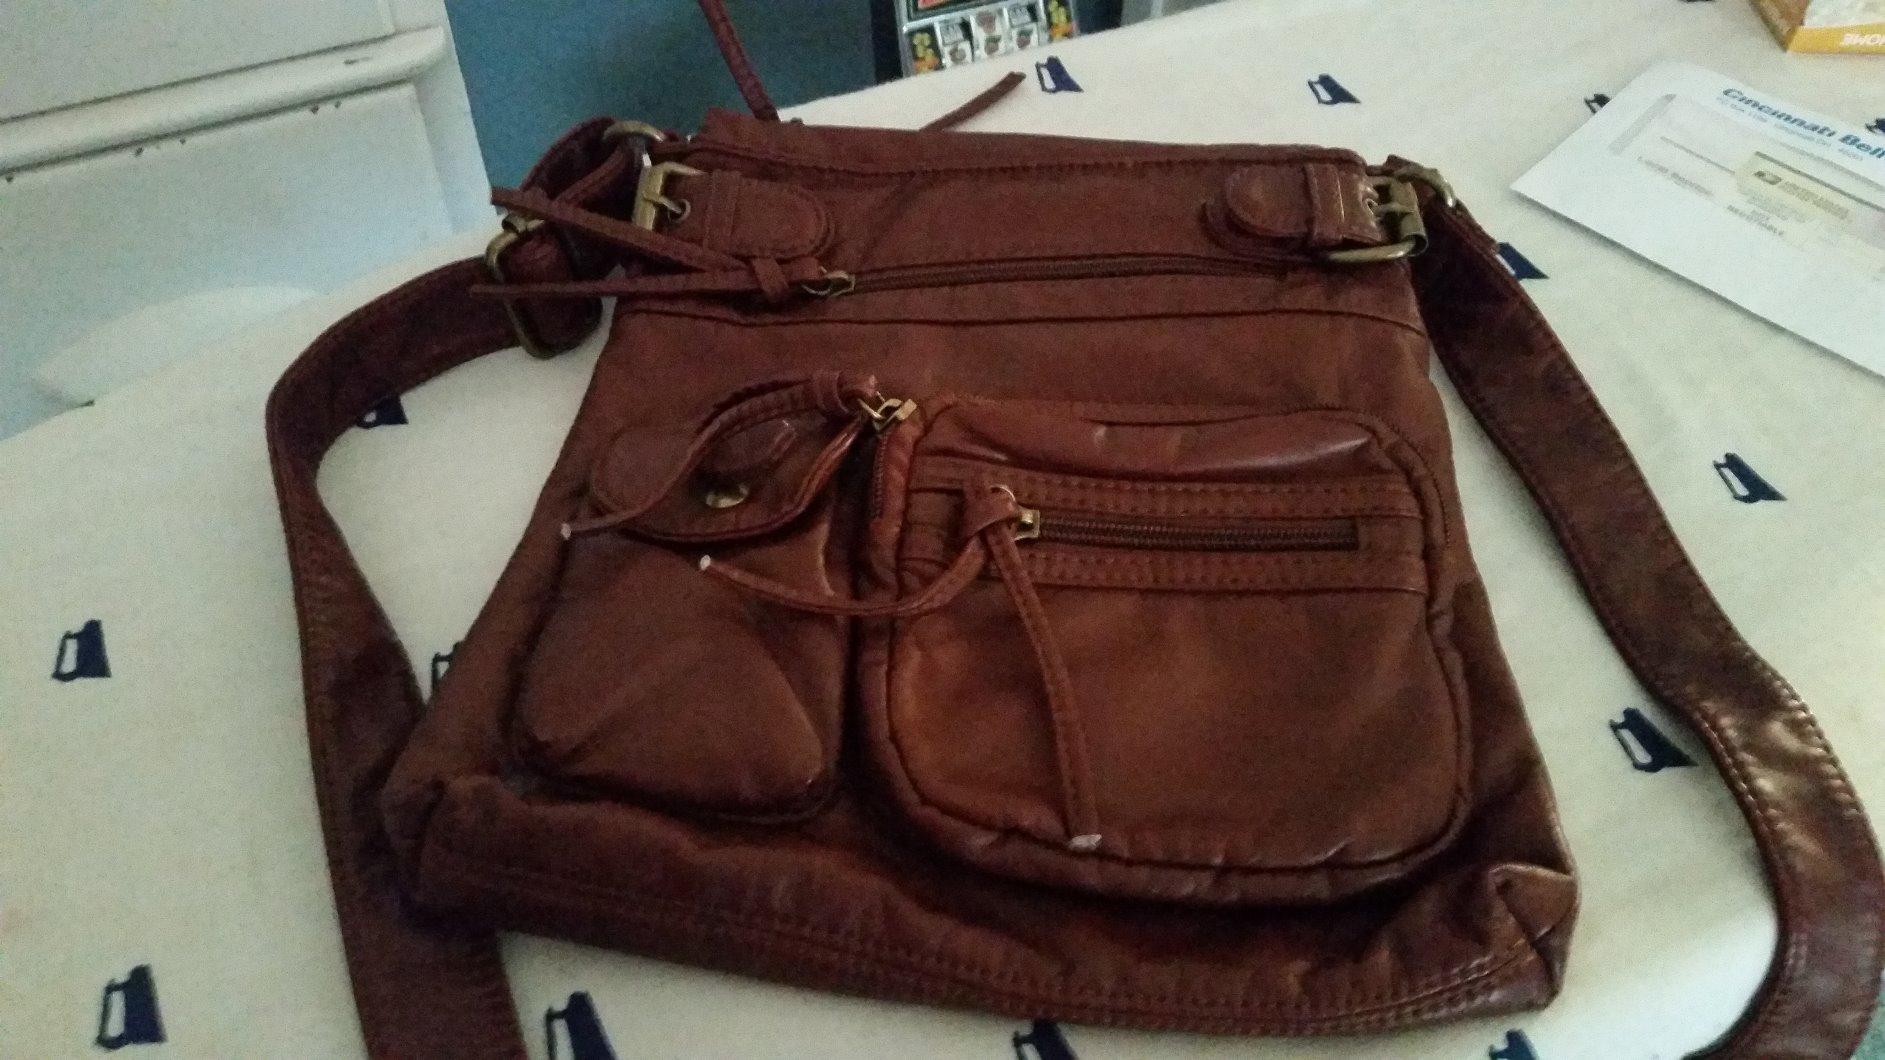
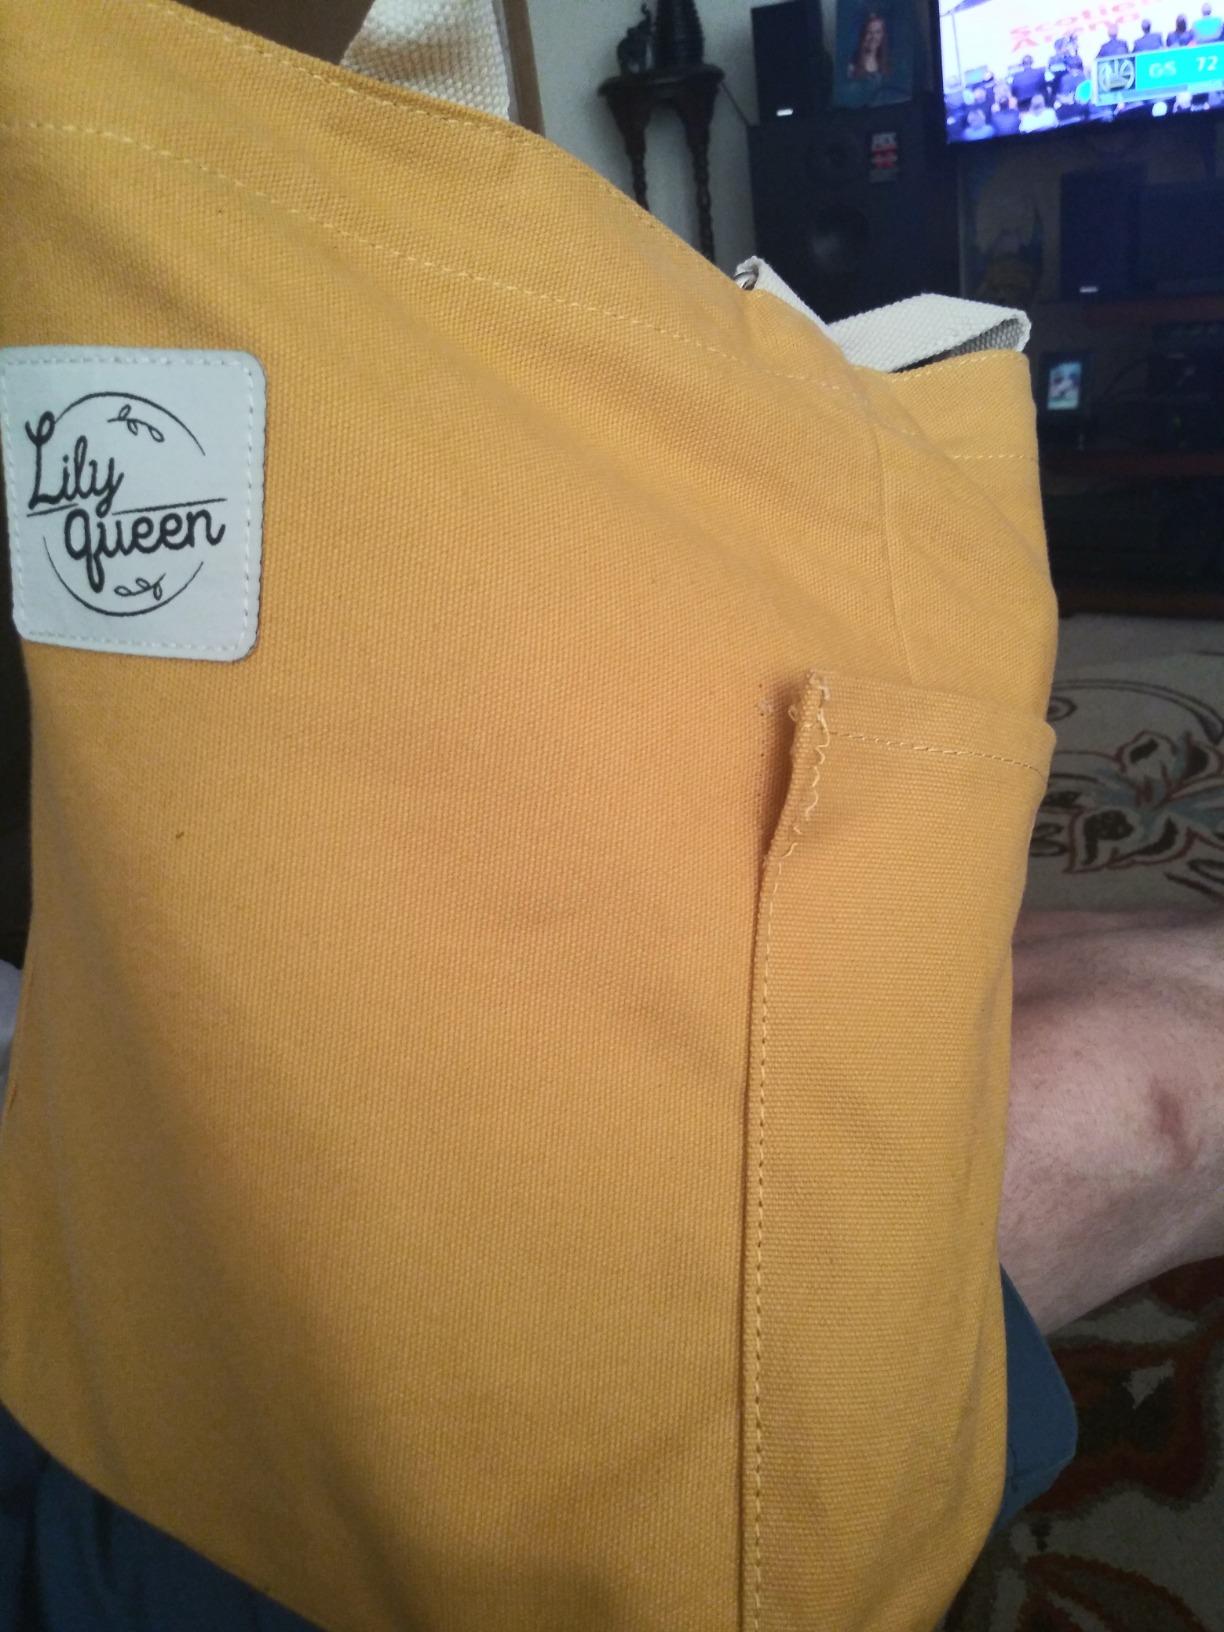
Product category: accessories_handbag
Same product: no